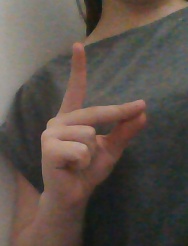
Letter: ta